Sylvester Jordan

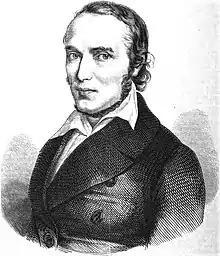
Sylvester Jordan.

Franz Sylvester Jordan (1792–1861) was a German politician and lawyer.